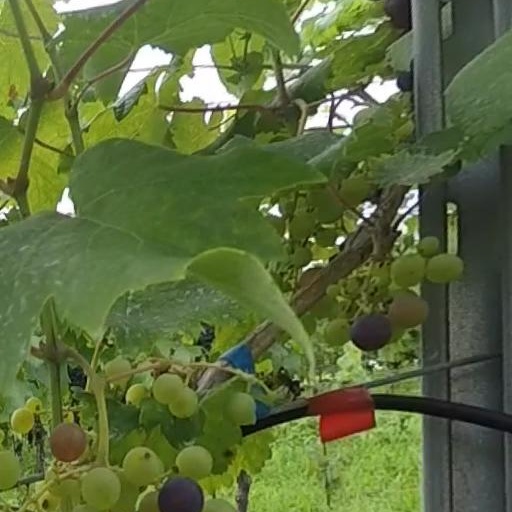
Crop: grape